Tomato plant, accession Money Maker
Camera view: vertical (180 deg); turntable rotation: 180 degrees
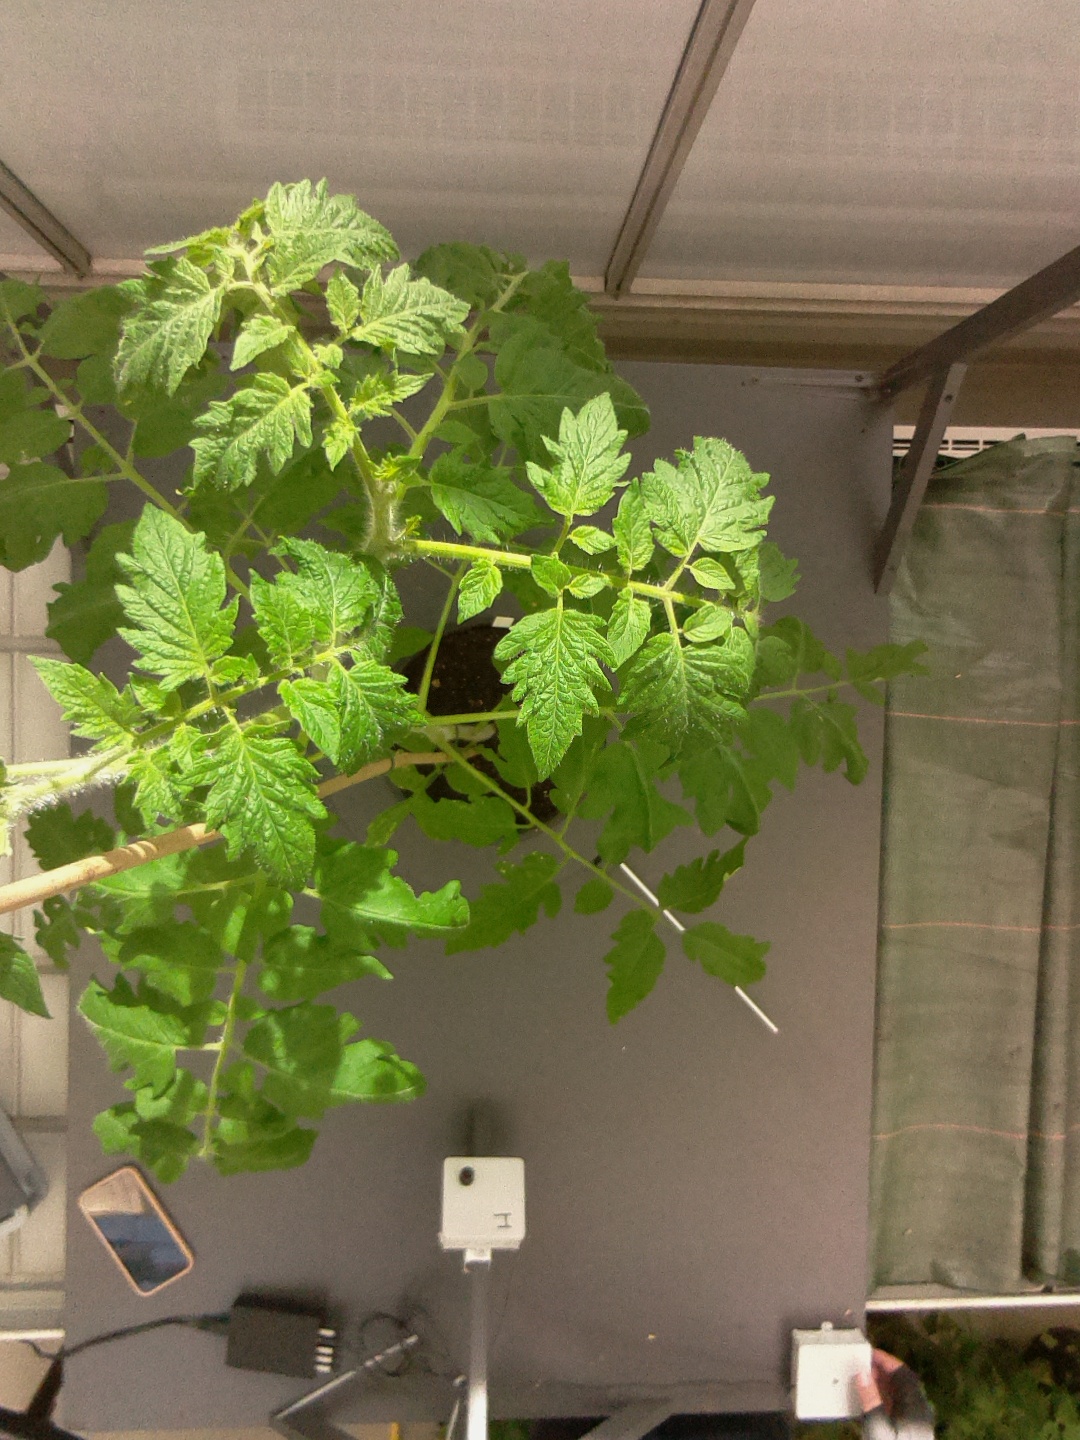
BBCH growth stage 23: 30%-40% Side shoots formed